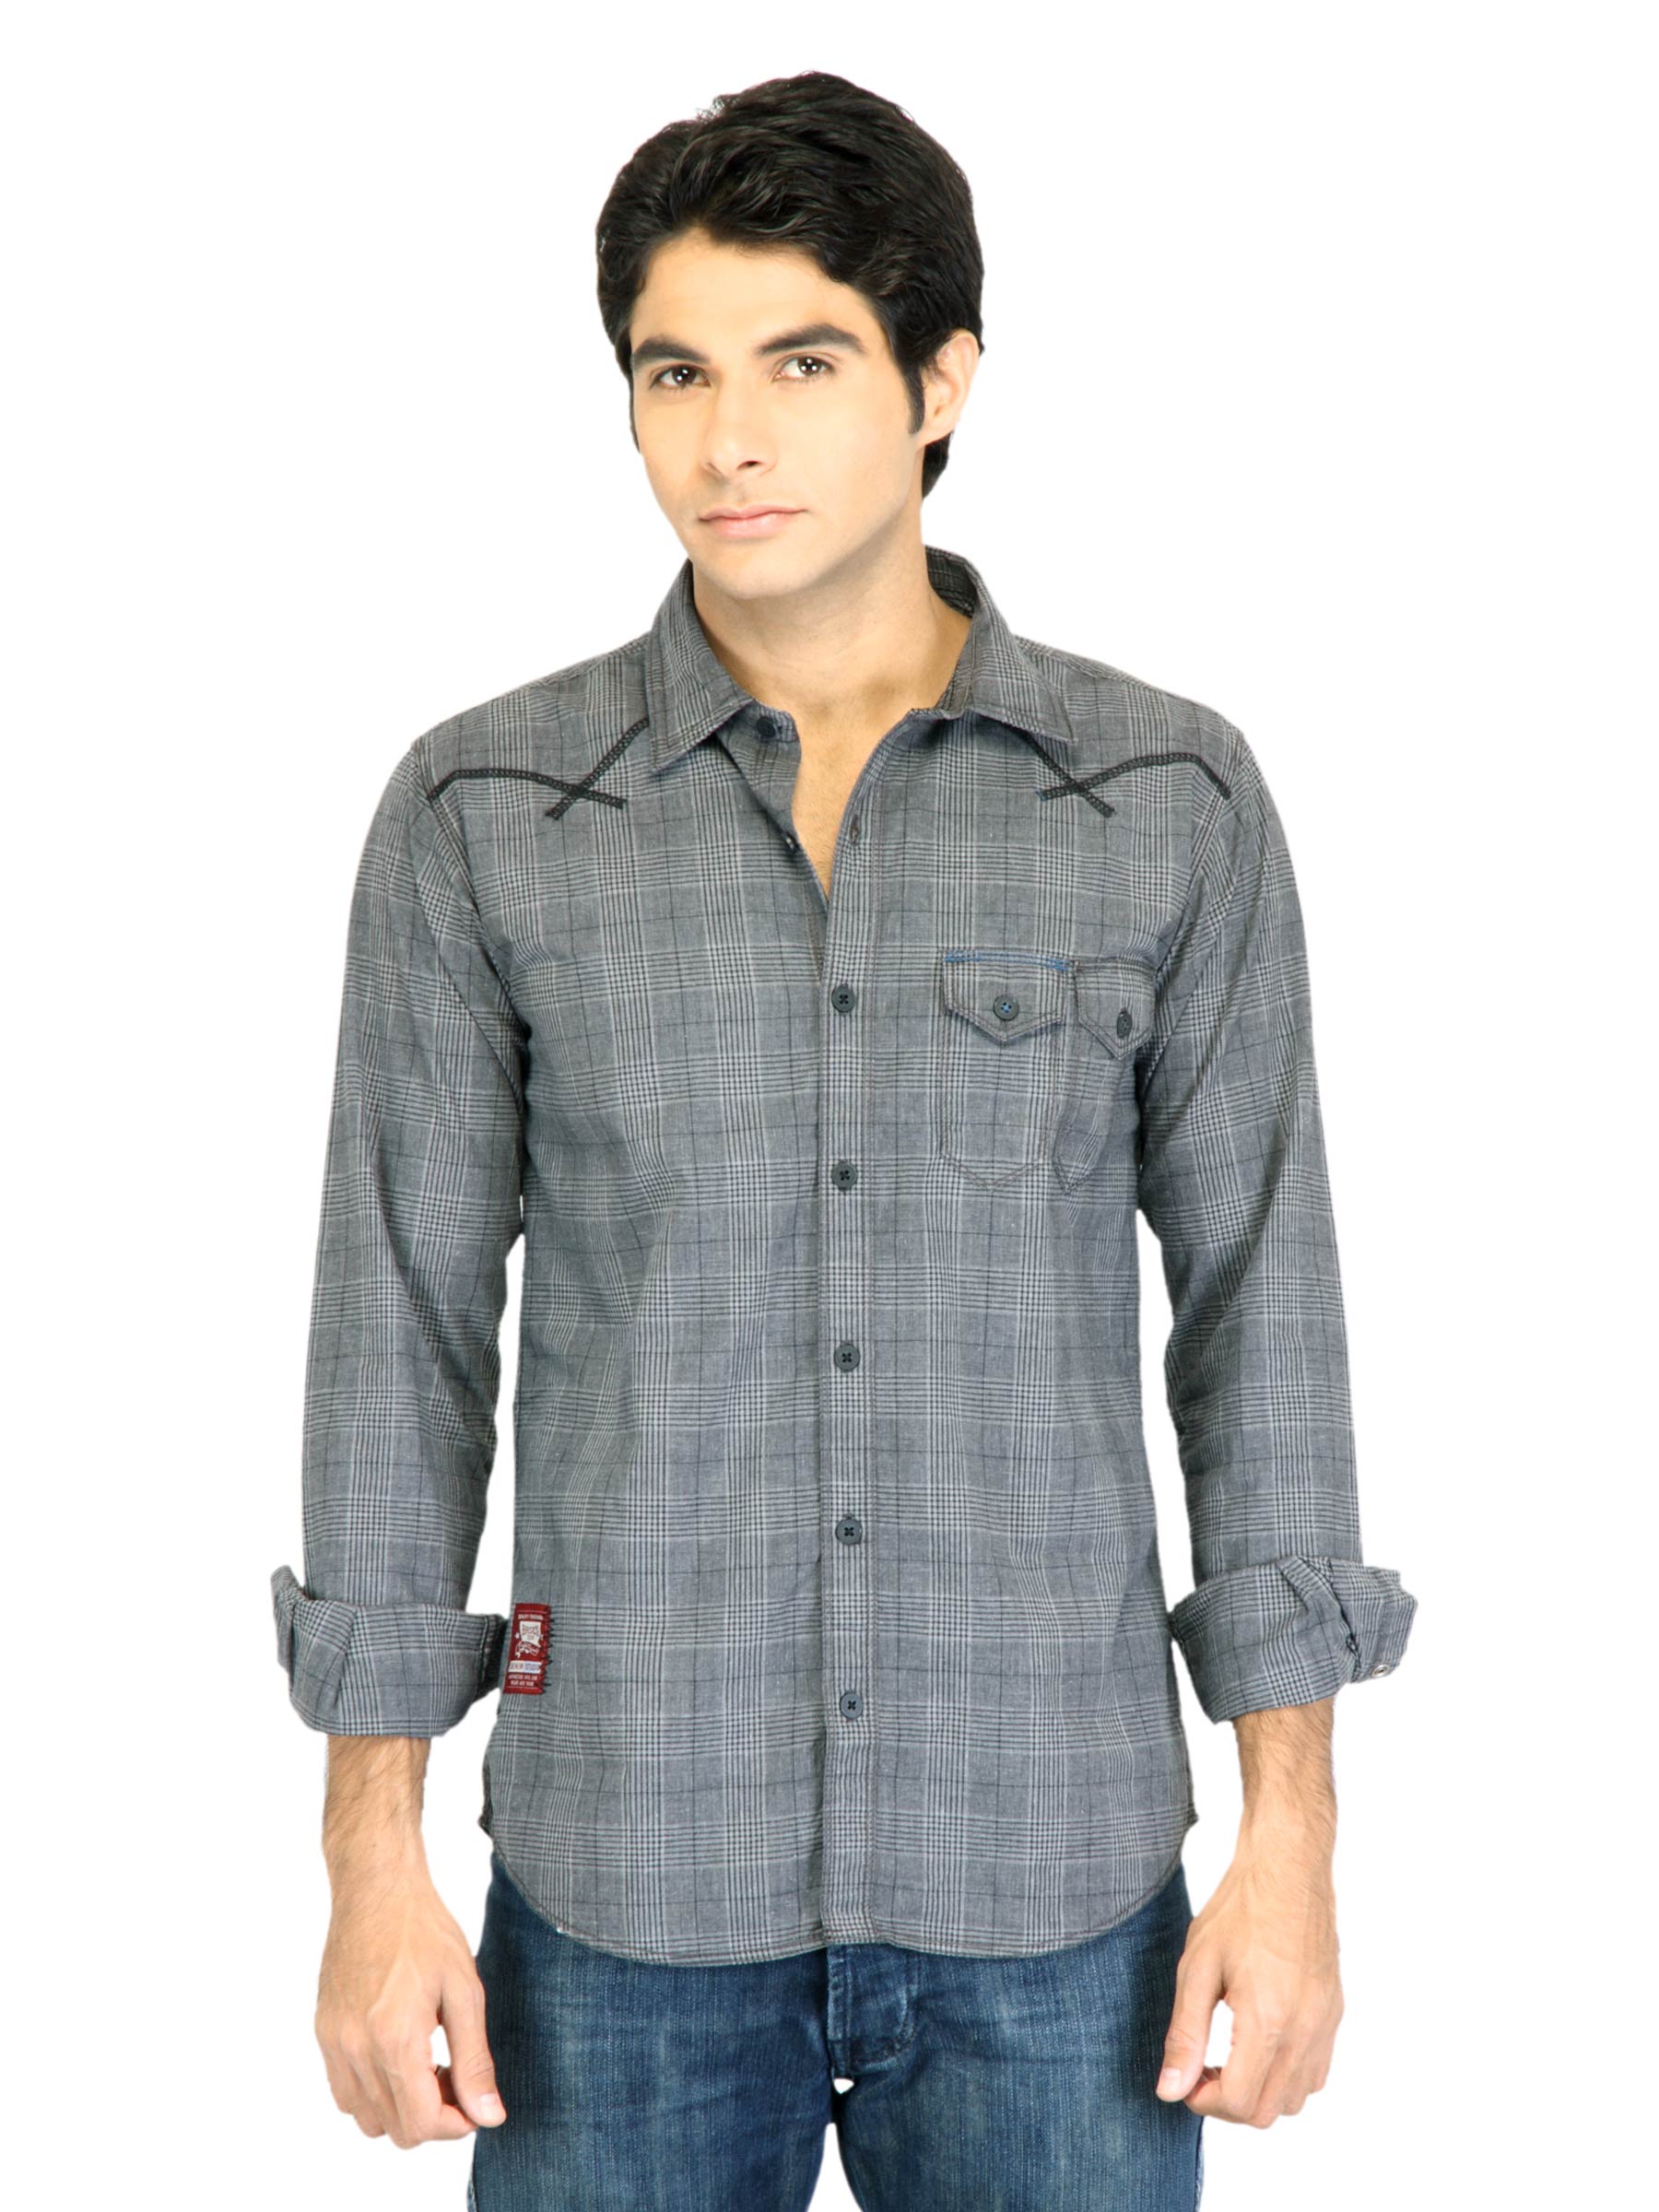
Basics Men Grey Slim Fit Checked Shirt
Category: Apparel / Topwear / Shirts
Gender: Men
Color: Grey
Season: Fall 2011
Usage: Casual